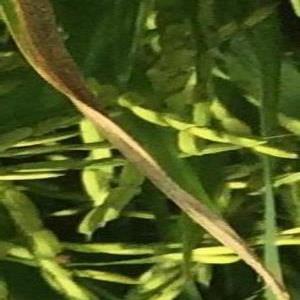
Disease: Bacterialblight